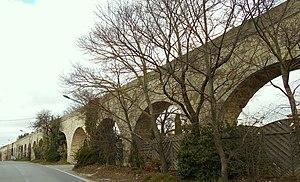
Pont-aqueduc de Calèche (photo récente prise depuis la départementale)
Le canal du Verdon est un canal d'irrigation en Provence, construit de 1866 à 1875, pour amener l'eau du Verdon à Aix-en-Provence. Il est progressivement abandonné dans les années 1970, au profit du canal de Provence.